2009 Kunduz airstrike

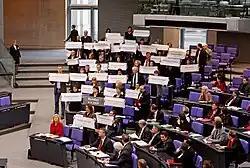
Members of Germany's Left Party hold up the names of the dead during a debate

While initially downplayed by the German government which was busy in an election campaign at the time, the airstrike then dominated political debates in Germany for several months and in November 2009 led to the resignation of German labor minister Franz Josef Jung, who was defense minister during the attack. In early 2010, further material came to light, especially about the political handling in the German government, which brought further pressure on a number of people, including Karl-Theodor zu Guttenberg, the new defense minister. The major German newsweekly "Der Spiegel", in an exhaustive research article published in February 2010, called the incident a war crime due to the fact that the attack on the tankers had broken a number of rules of conduct, and had led to a later cover-up.